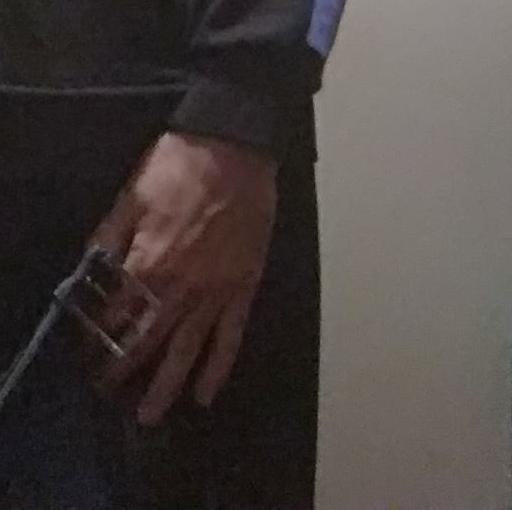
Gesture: no_gesture